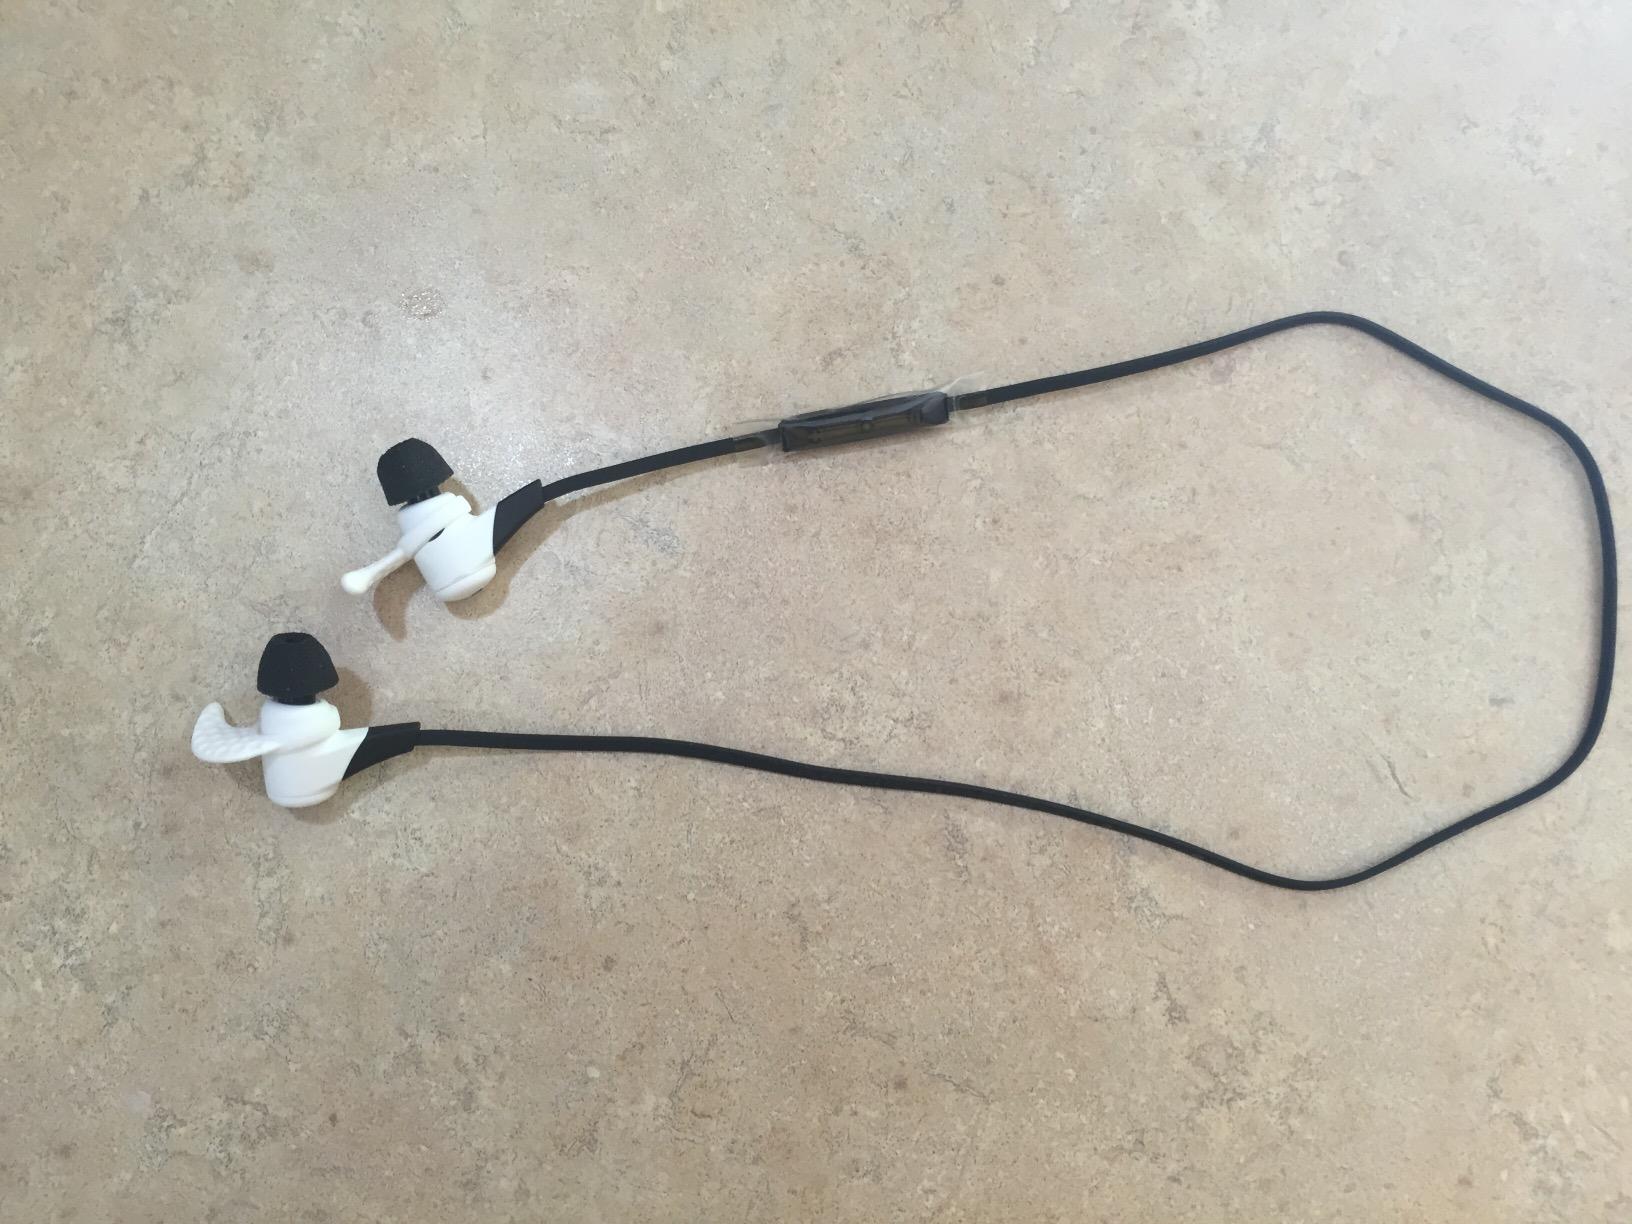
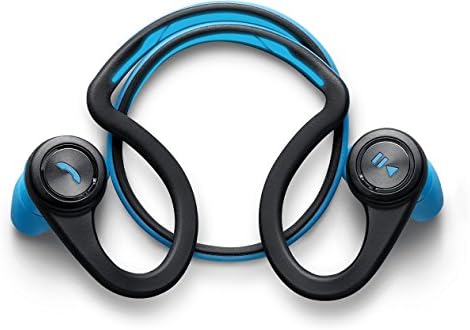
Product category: headphones
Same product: no